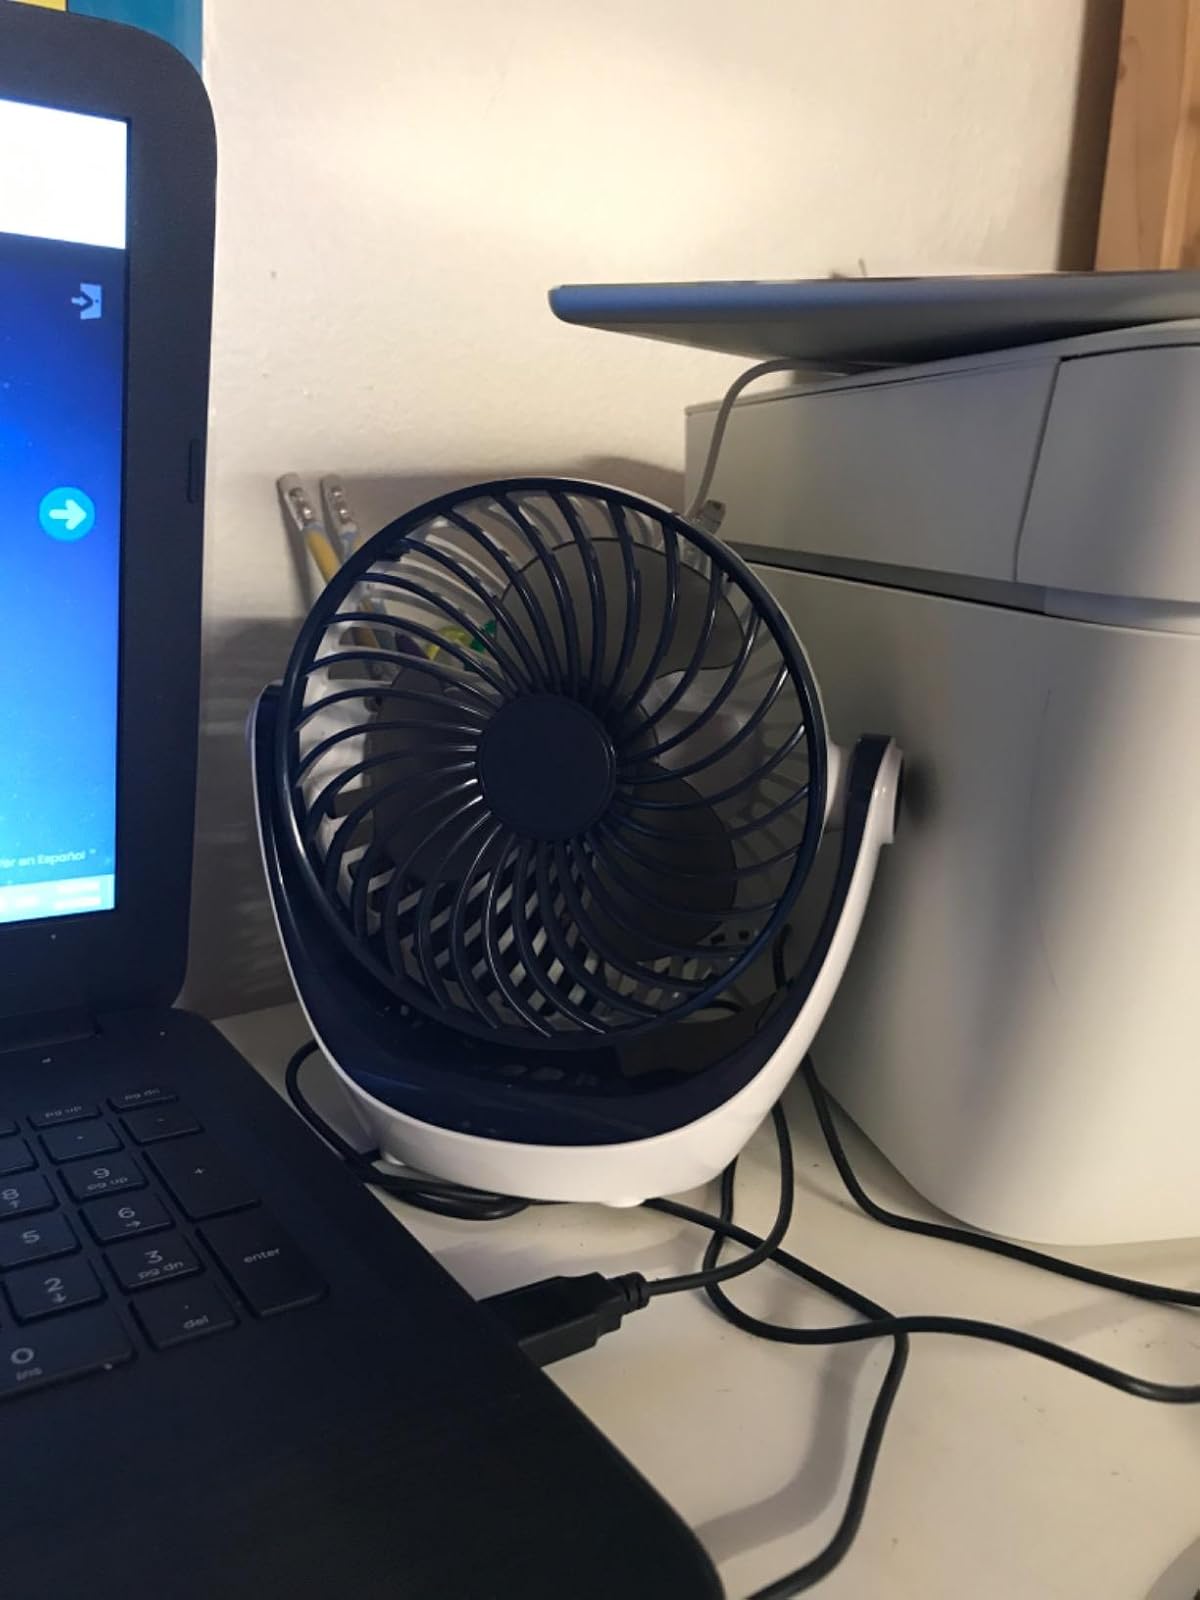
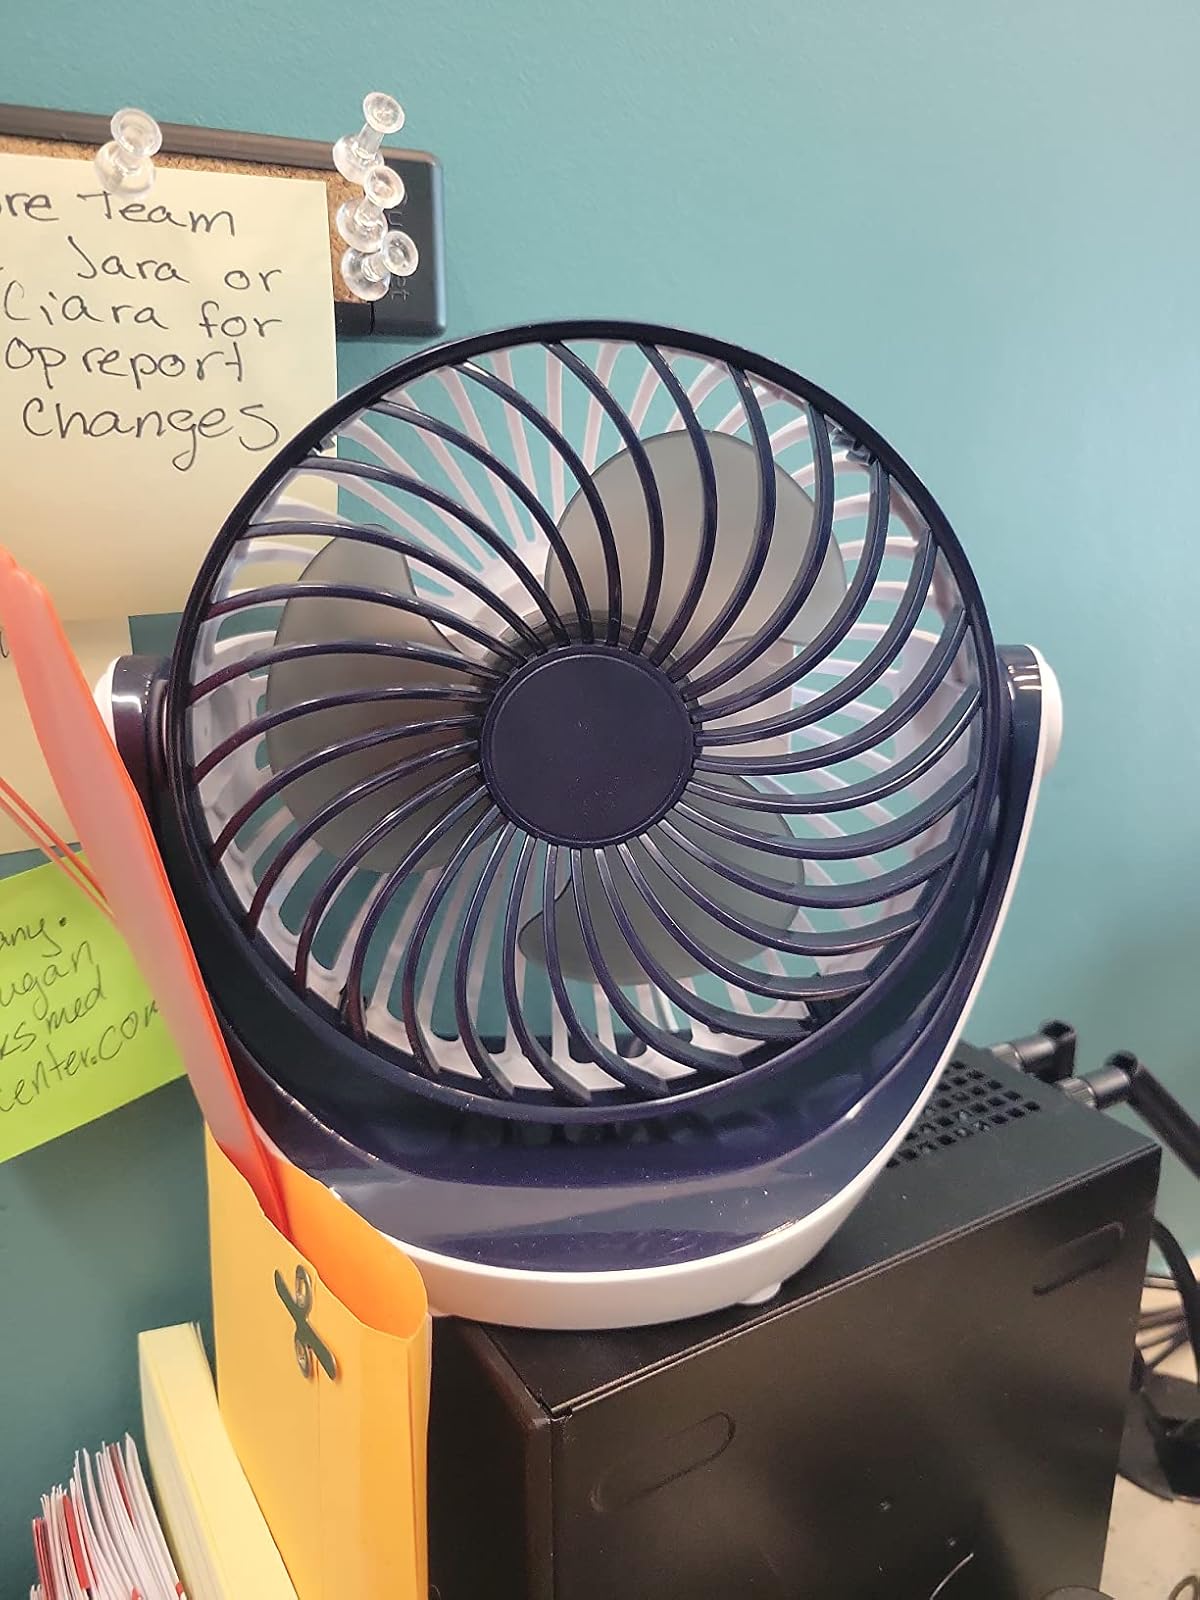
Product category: fan
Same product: yes